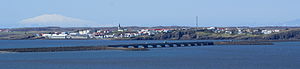
Borgarnes / Økonomi / Transport
Borgarfjarðarbrú
Borgarnes er en by på et lille næs på nordsiden af fjorden Borgarfjörður i Island. I byen bor 1.875 mennesker, og den ligger cirka 60 km nord for landets hovedstad, Reykjavík. Den er forbundet med resten af Island med den næstlængste bro i landet, Borgarfjarðarbrú. Borgarnes er den største by i kommunen Borgarbyggð.